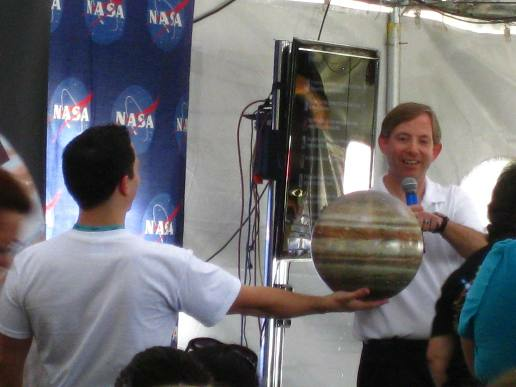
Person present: Yes